Newcastle University

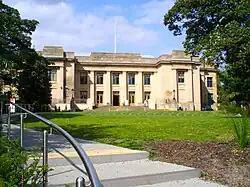
The Hancock Museum, founded in 1884, is the main location of the Great North Museum.

The Devonshire Building, opened in 2004, incorporates in an energy efficient design. It uses photovoltaic cells to help to power motorised shades that control the temperature of the building and geothermal heating coils. Its architects won awards in the Hadrian awards and the RICS Building of the Year Award 2004. The university won a Green Gown Award for its construction.